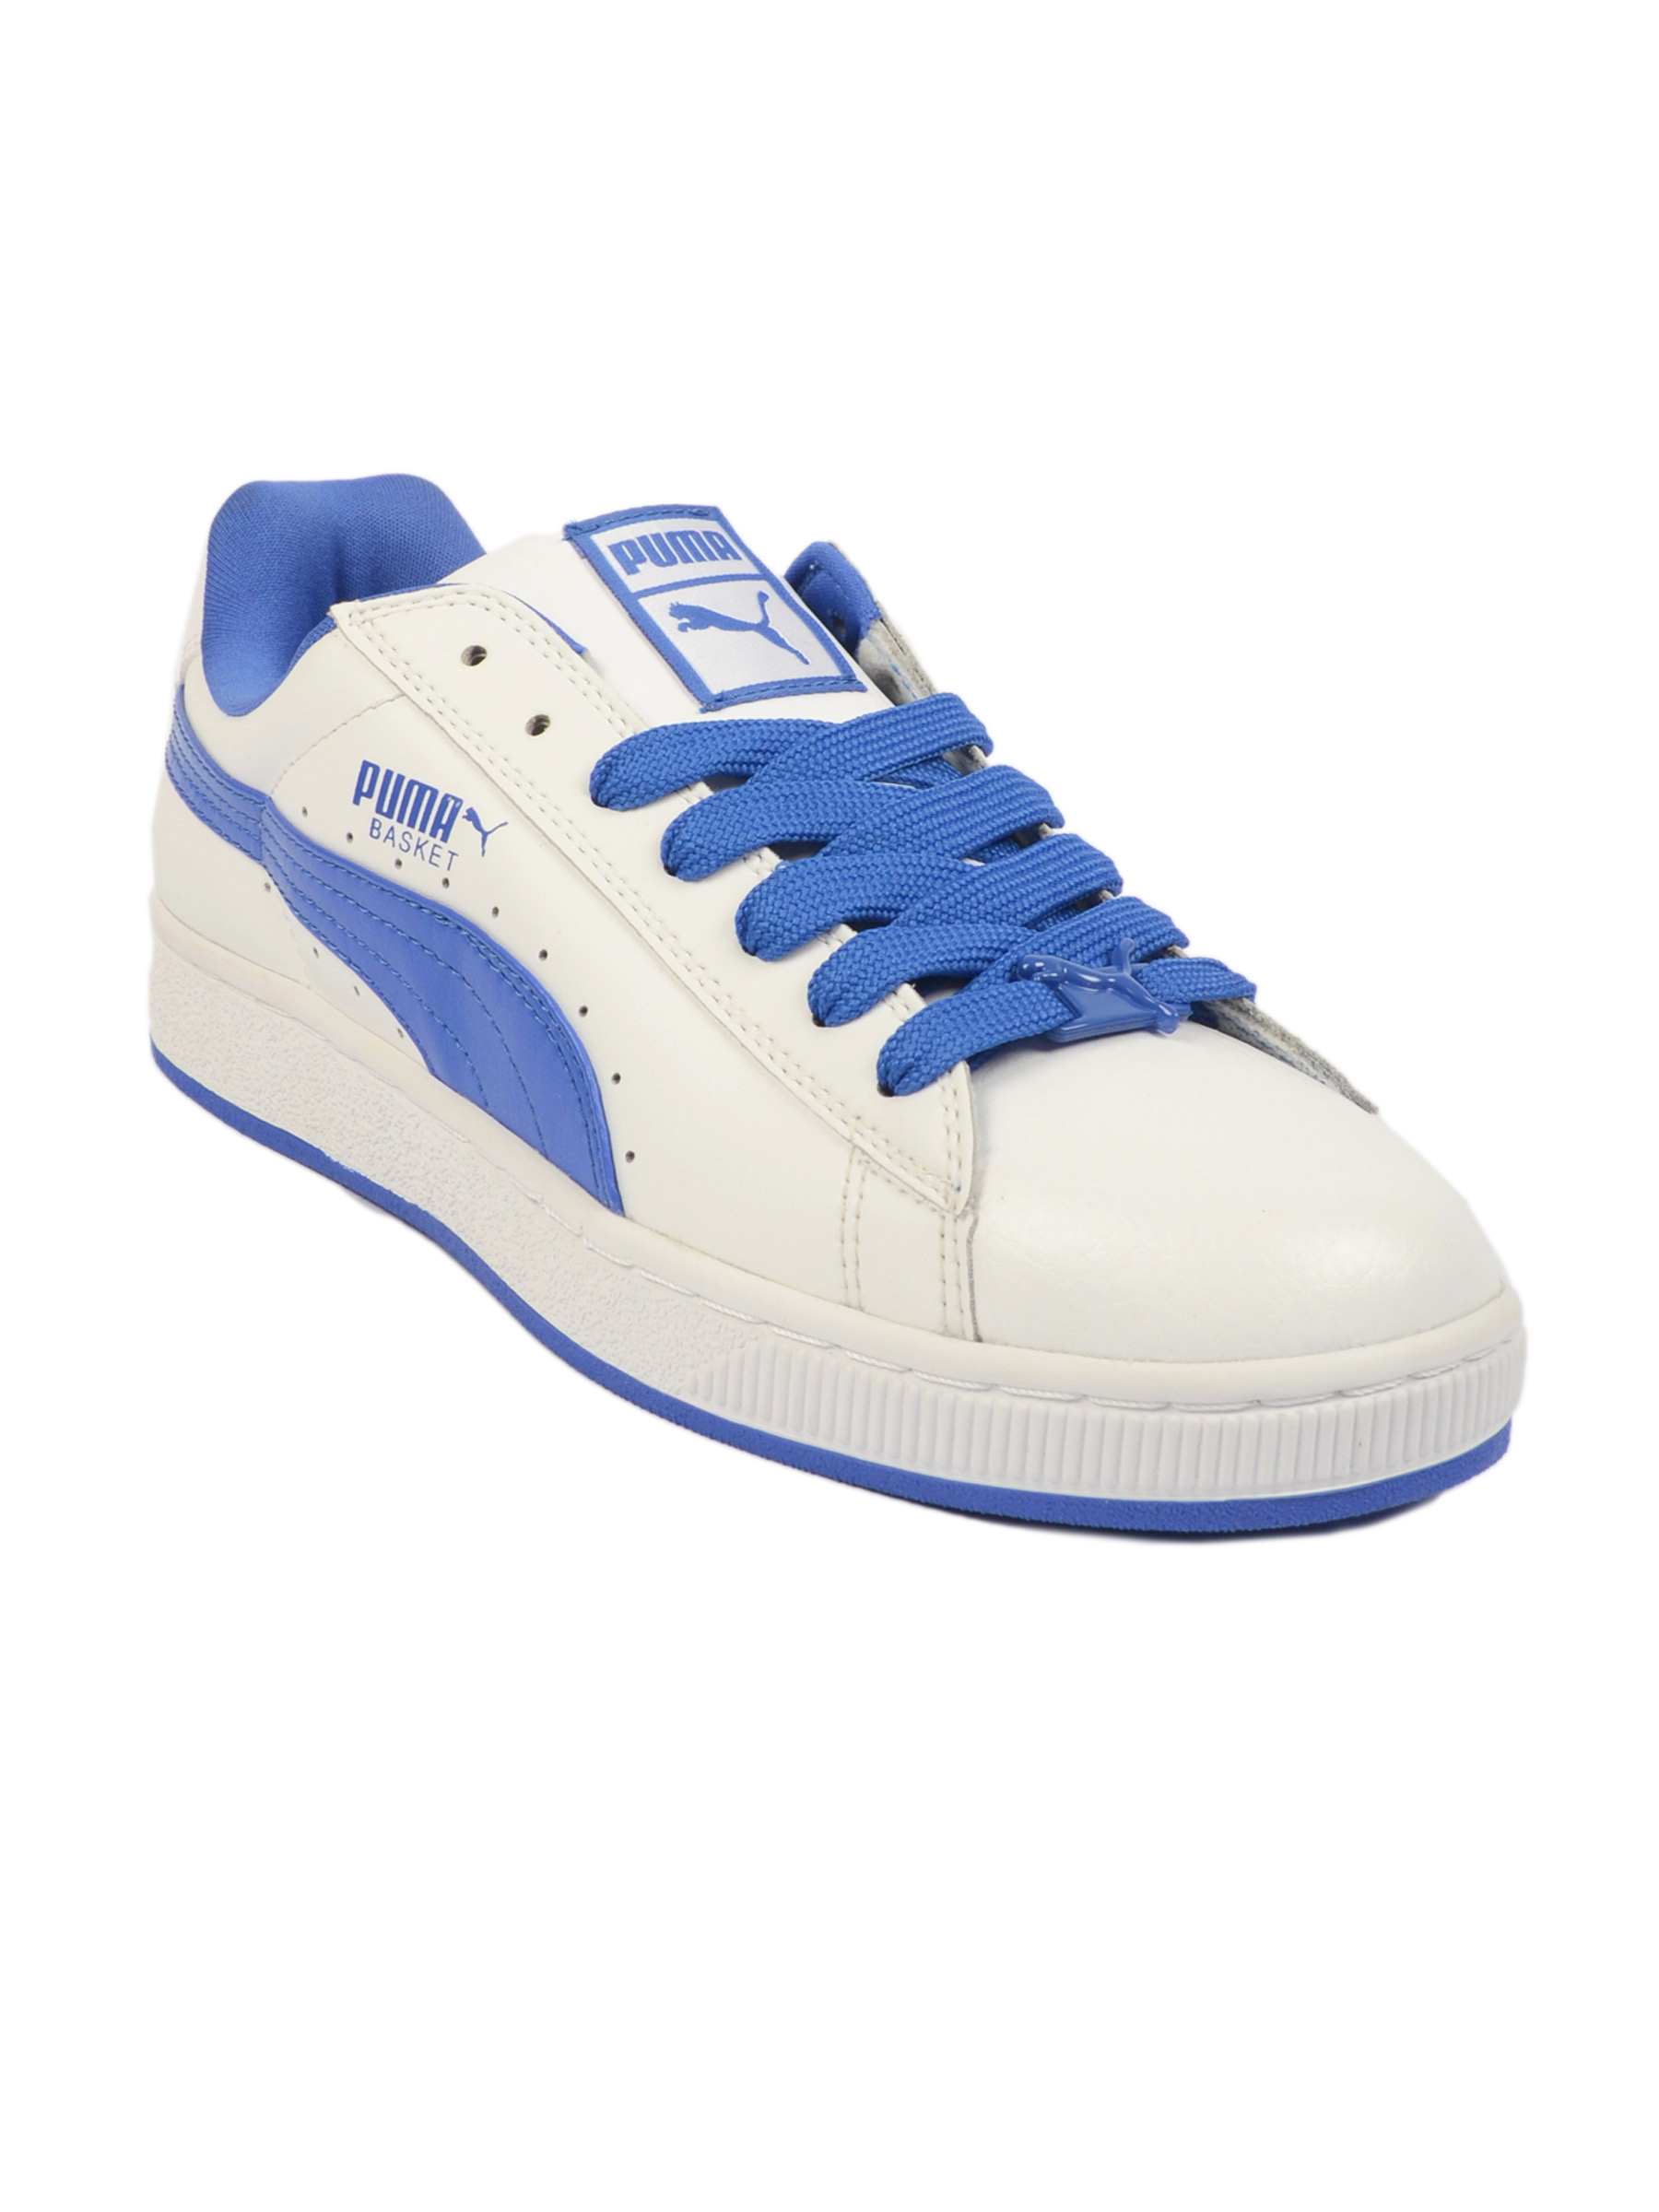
Puma Men's Basket Biz White & Blue Shoe
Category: Footwear / Shoes / Sports Shoes
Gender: Men
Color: White
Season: Fall 2010
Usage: Sports